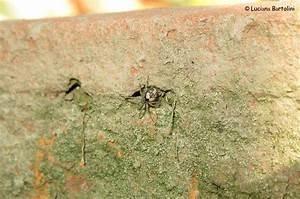
spider